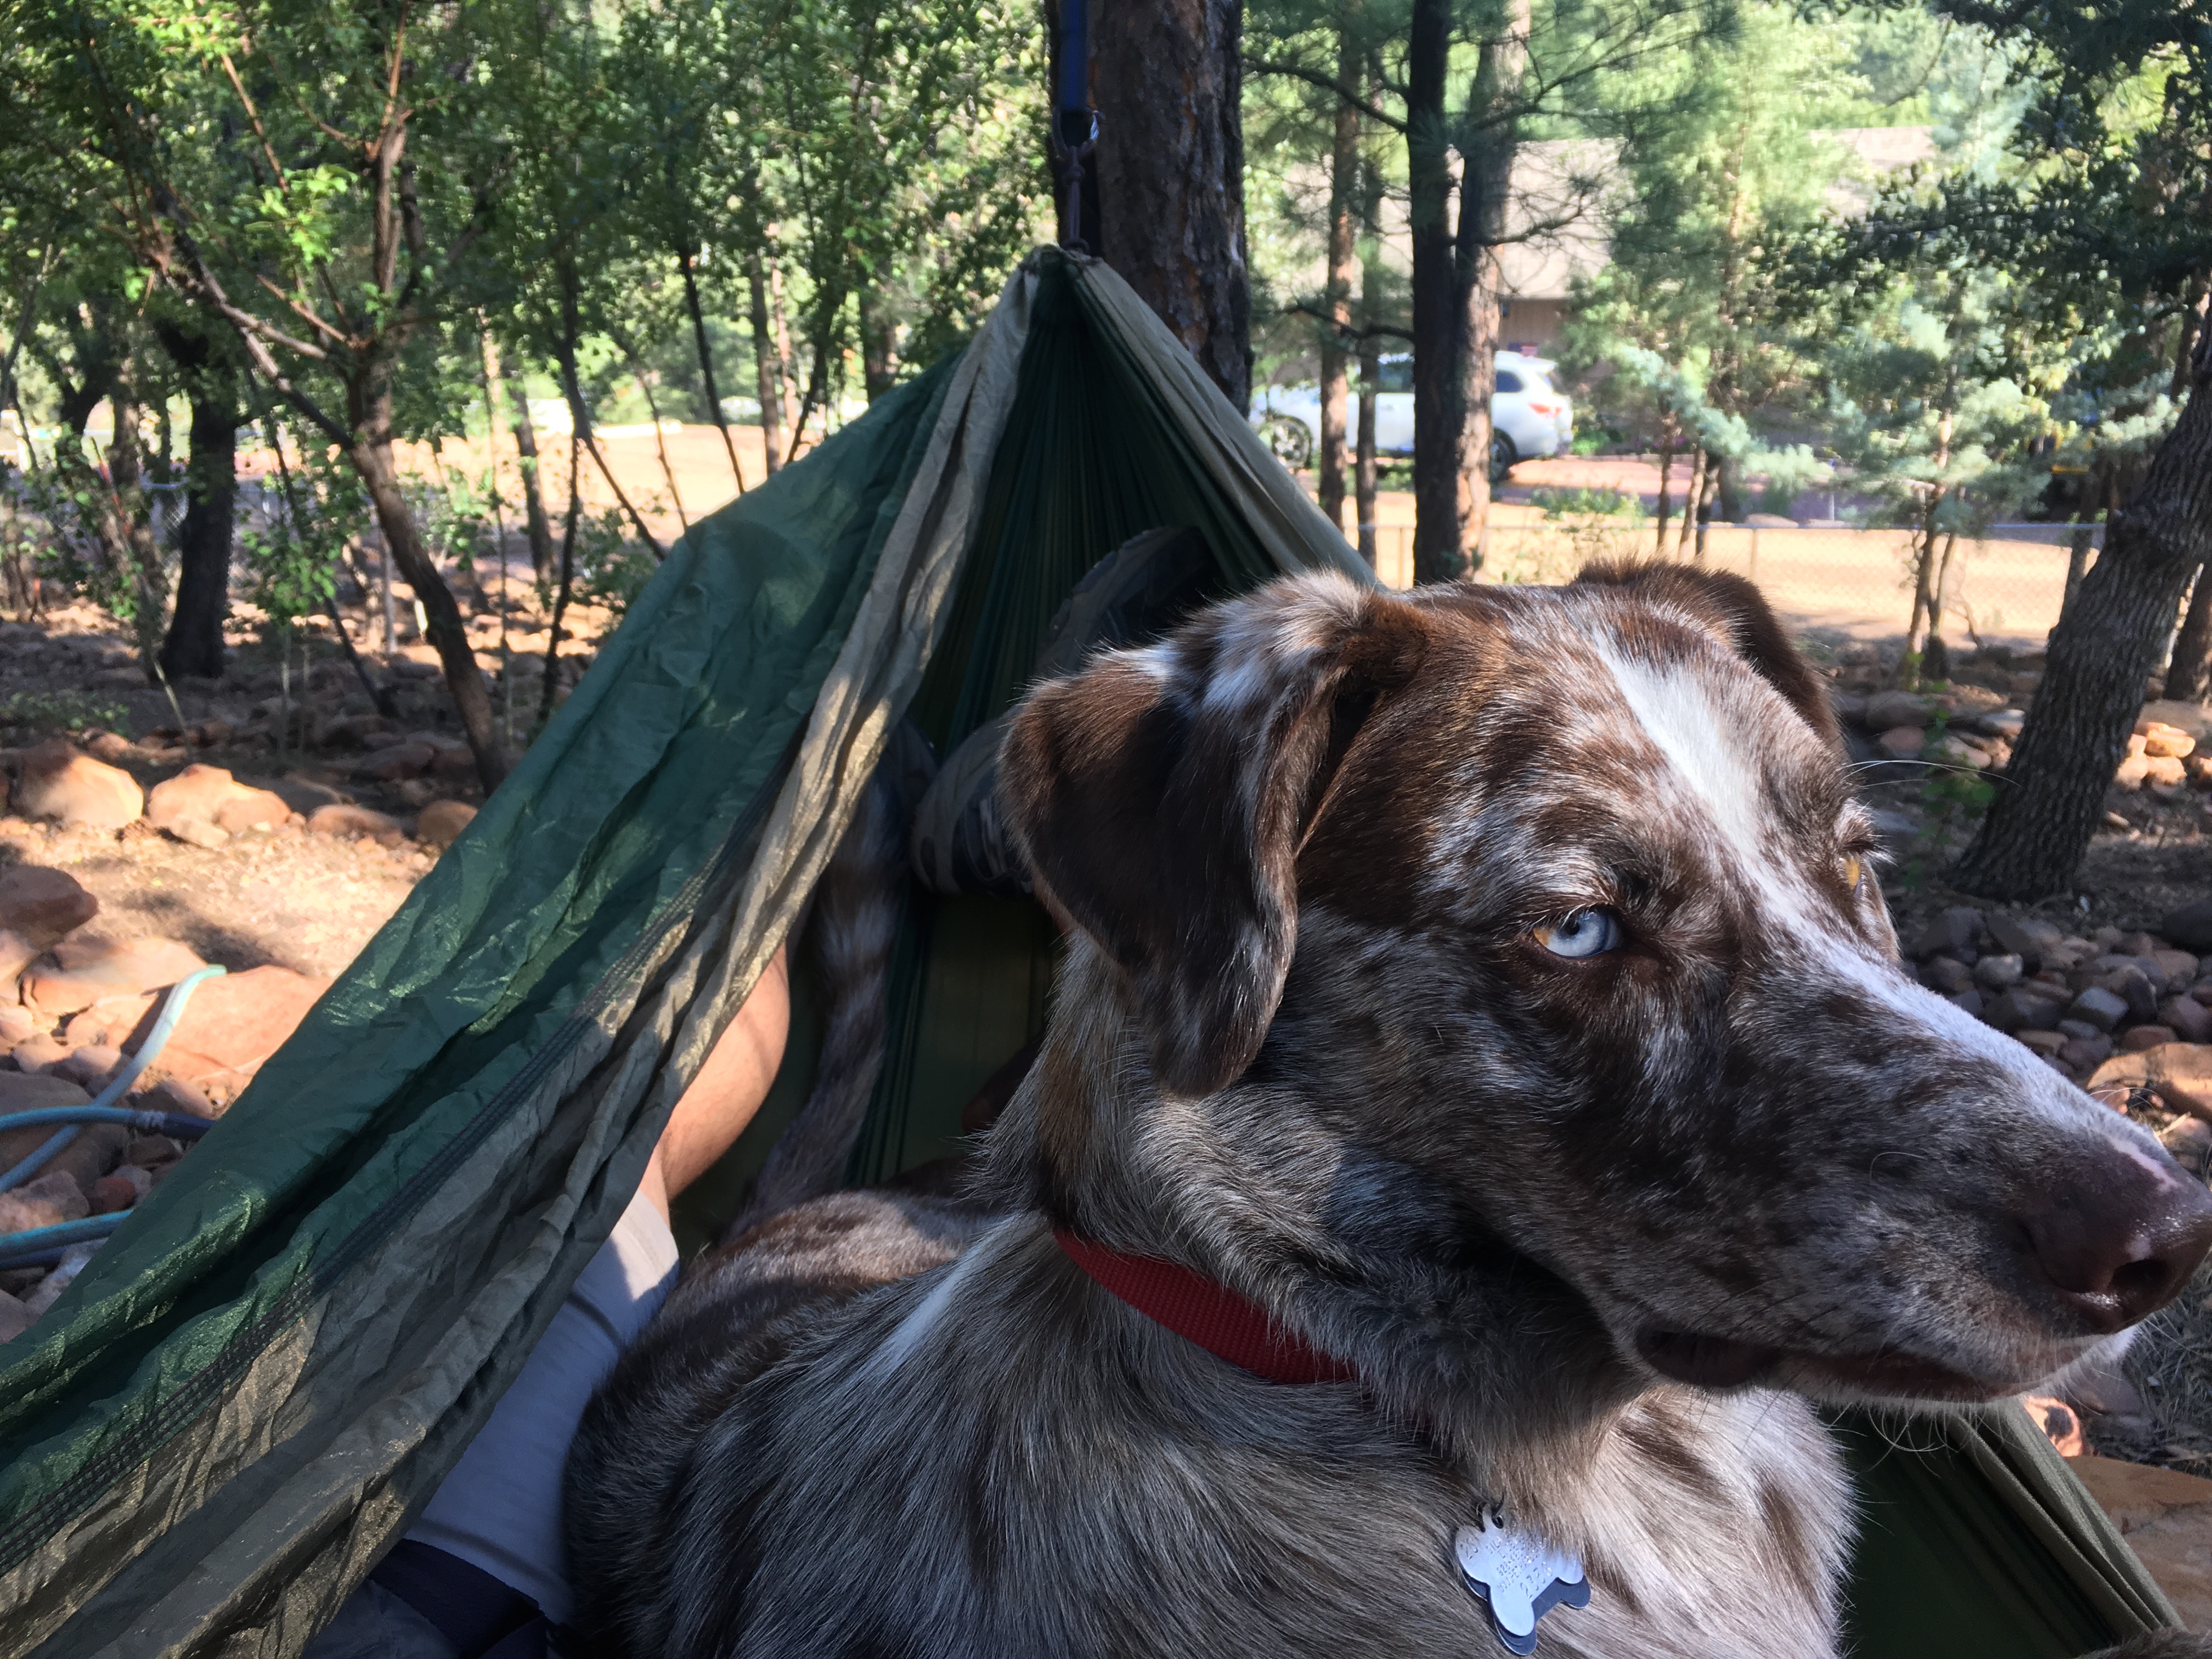
dog, mammal, hammock, felix, street dog, dog like mammal, animal sports